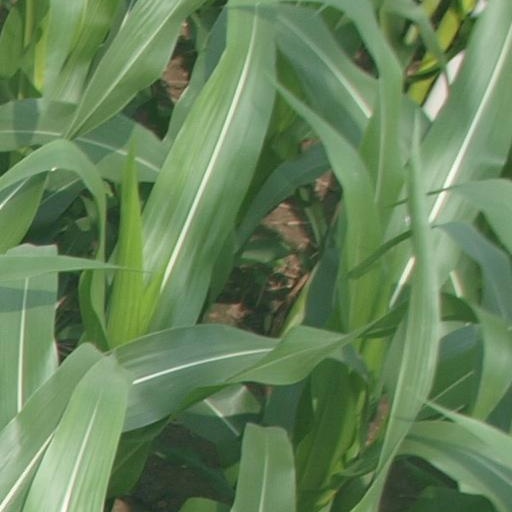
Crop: maize; corn